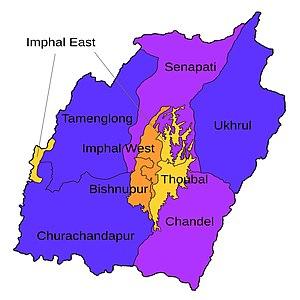
Carte des majorités religieuses par district de l'État indien du Manipur, selon le recensement de 2011. Légende
Le Manipur est un État du Nord-Est de l'Inde. Il est voisin des États de Nagaland au nord, Mizoram au sud et Assam à l'ouest ; à l'est, il est bordé par la Birmanie. Sa capitale est Imphal.